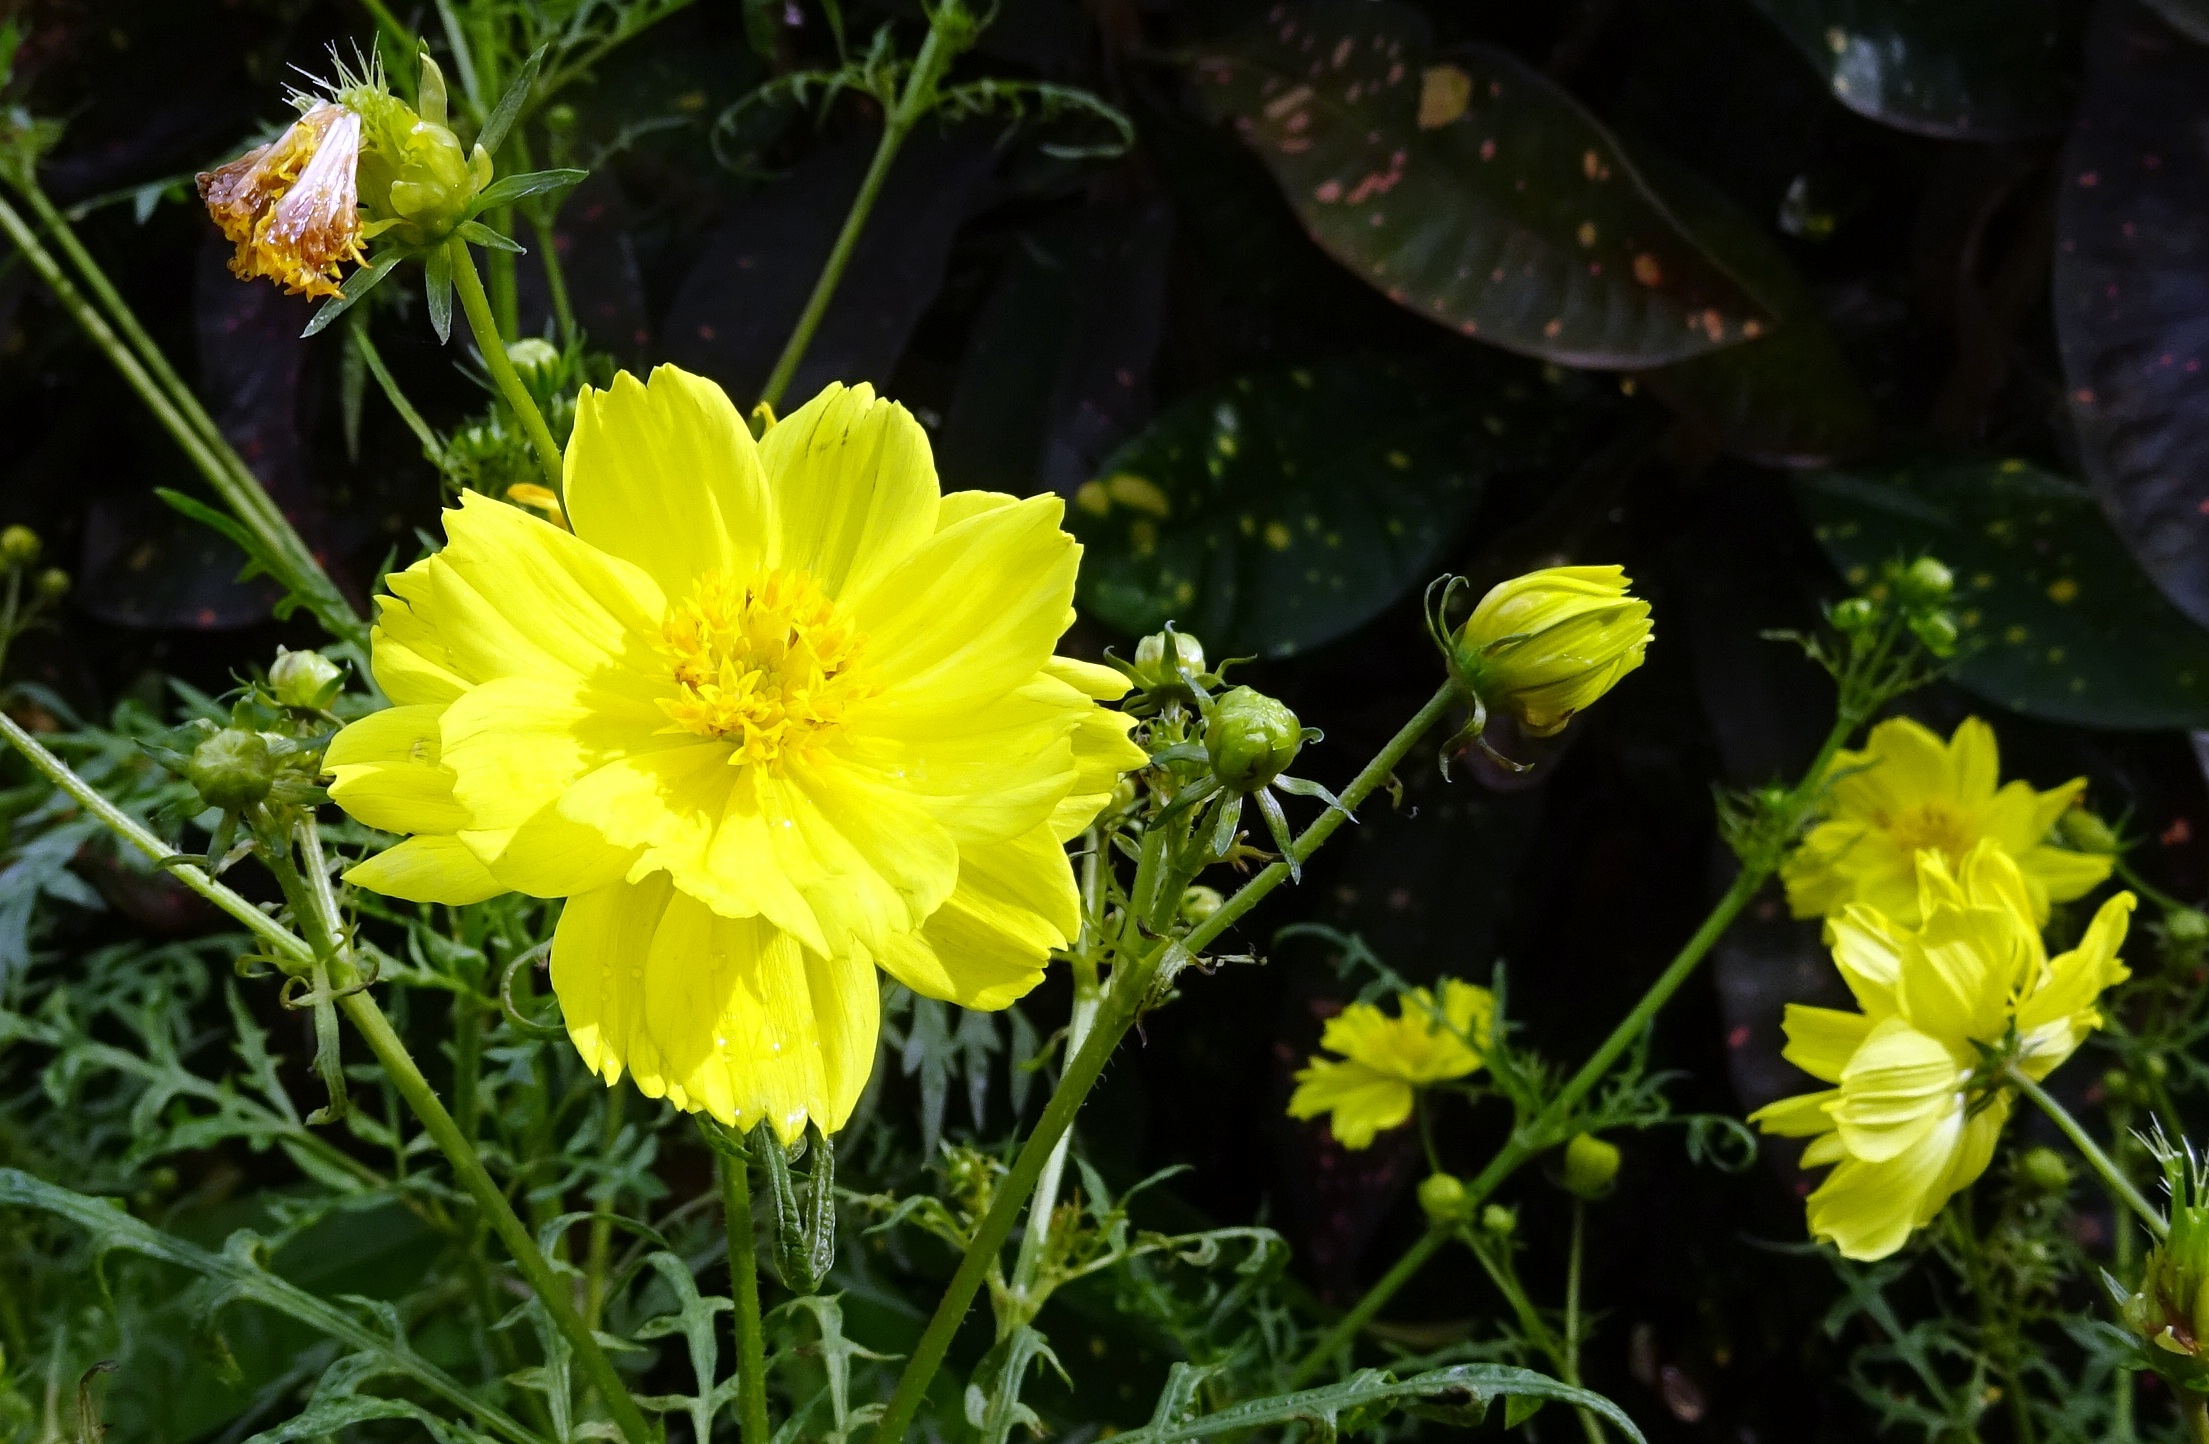
plant, meadow, cosmos, flower, bloom, botany, yellow, dharwad, flora, wildflower, india, flowering plant, daisy family, cosmos sulphureus, sulfur cosmos, yellow cosmos, annual plant, land plant